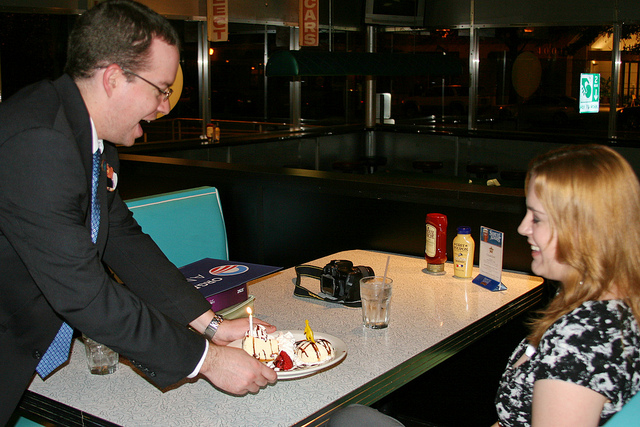
user: Given an image and a question. Answer the question in a short answer. Question: What condiments are shown here? Short Answer:
assistant: ketchup and mustard